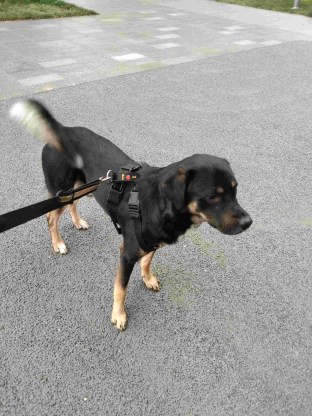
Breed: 3336-n000121-chinese_rural_dog